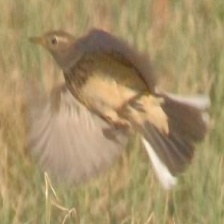
Species: AMERICAN PIPIT
Scientific name: ANTHUS RUBESCENS